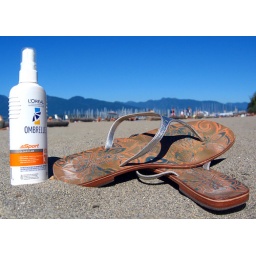
Not a cloud in the sky today.